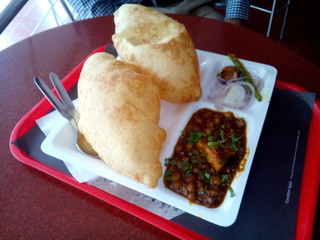
Dish: chole_bhature